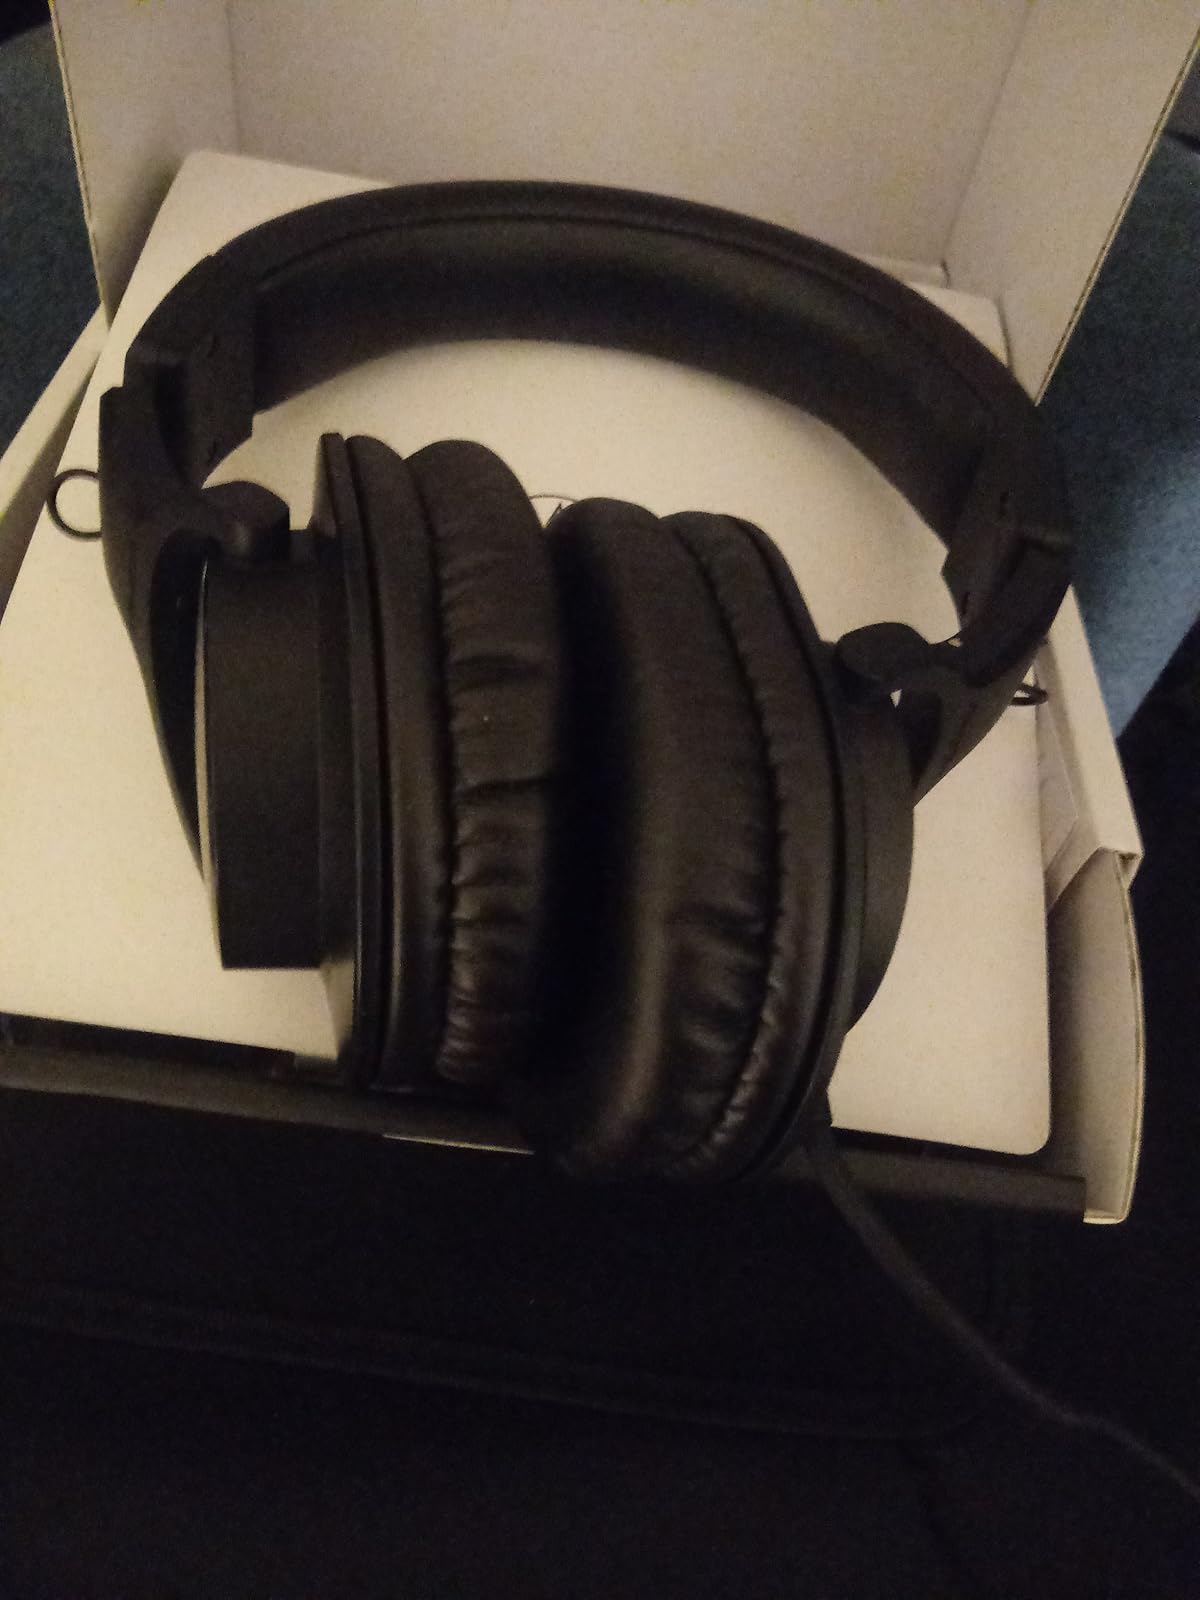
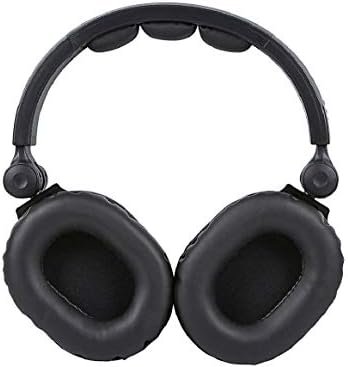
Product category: headphones
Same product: no